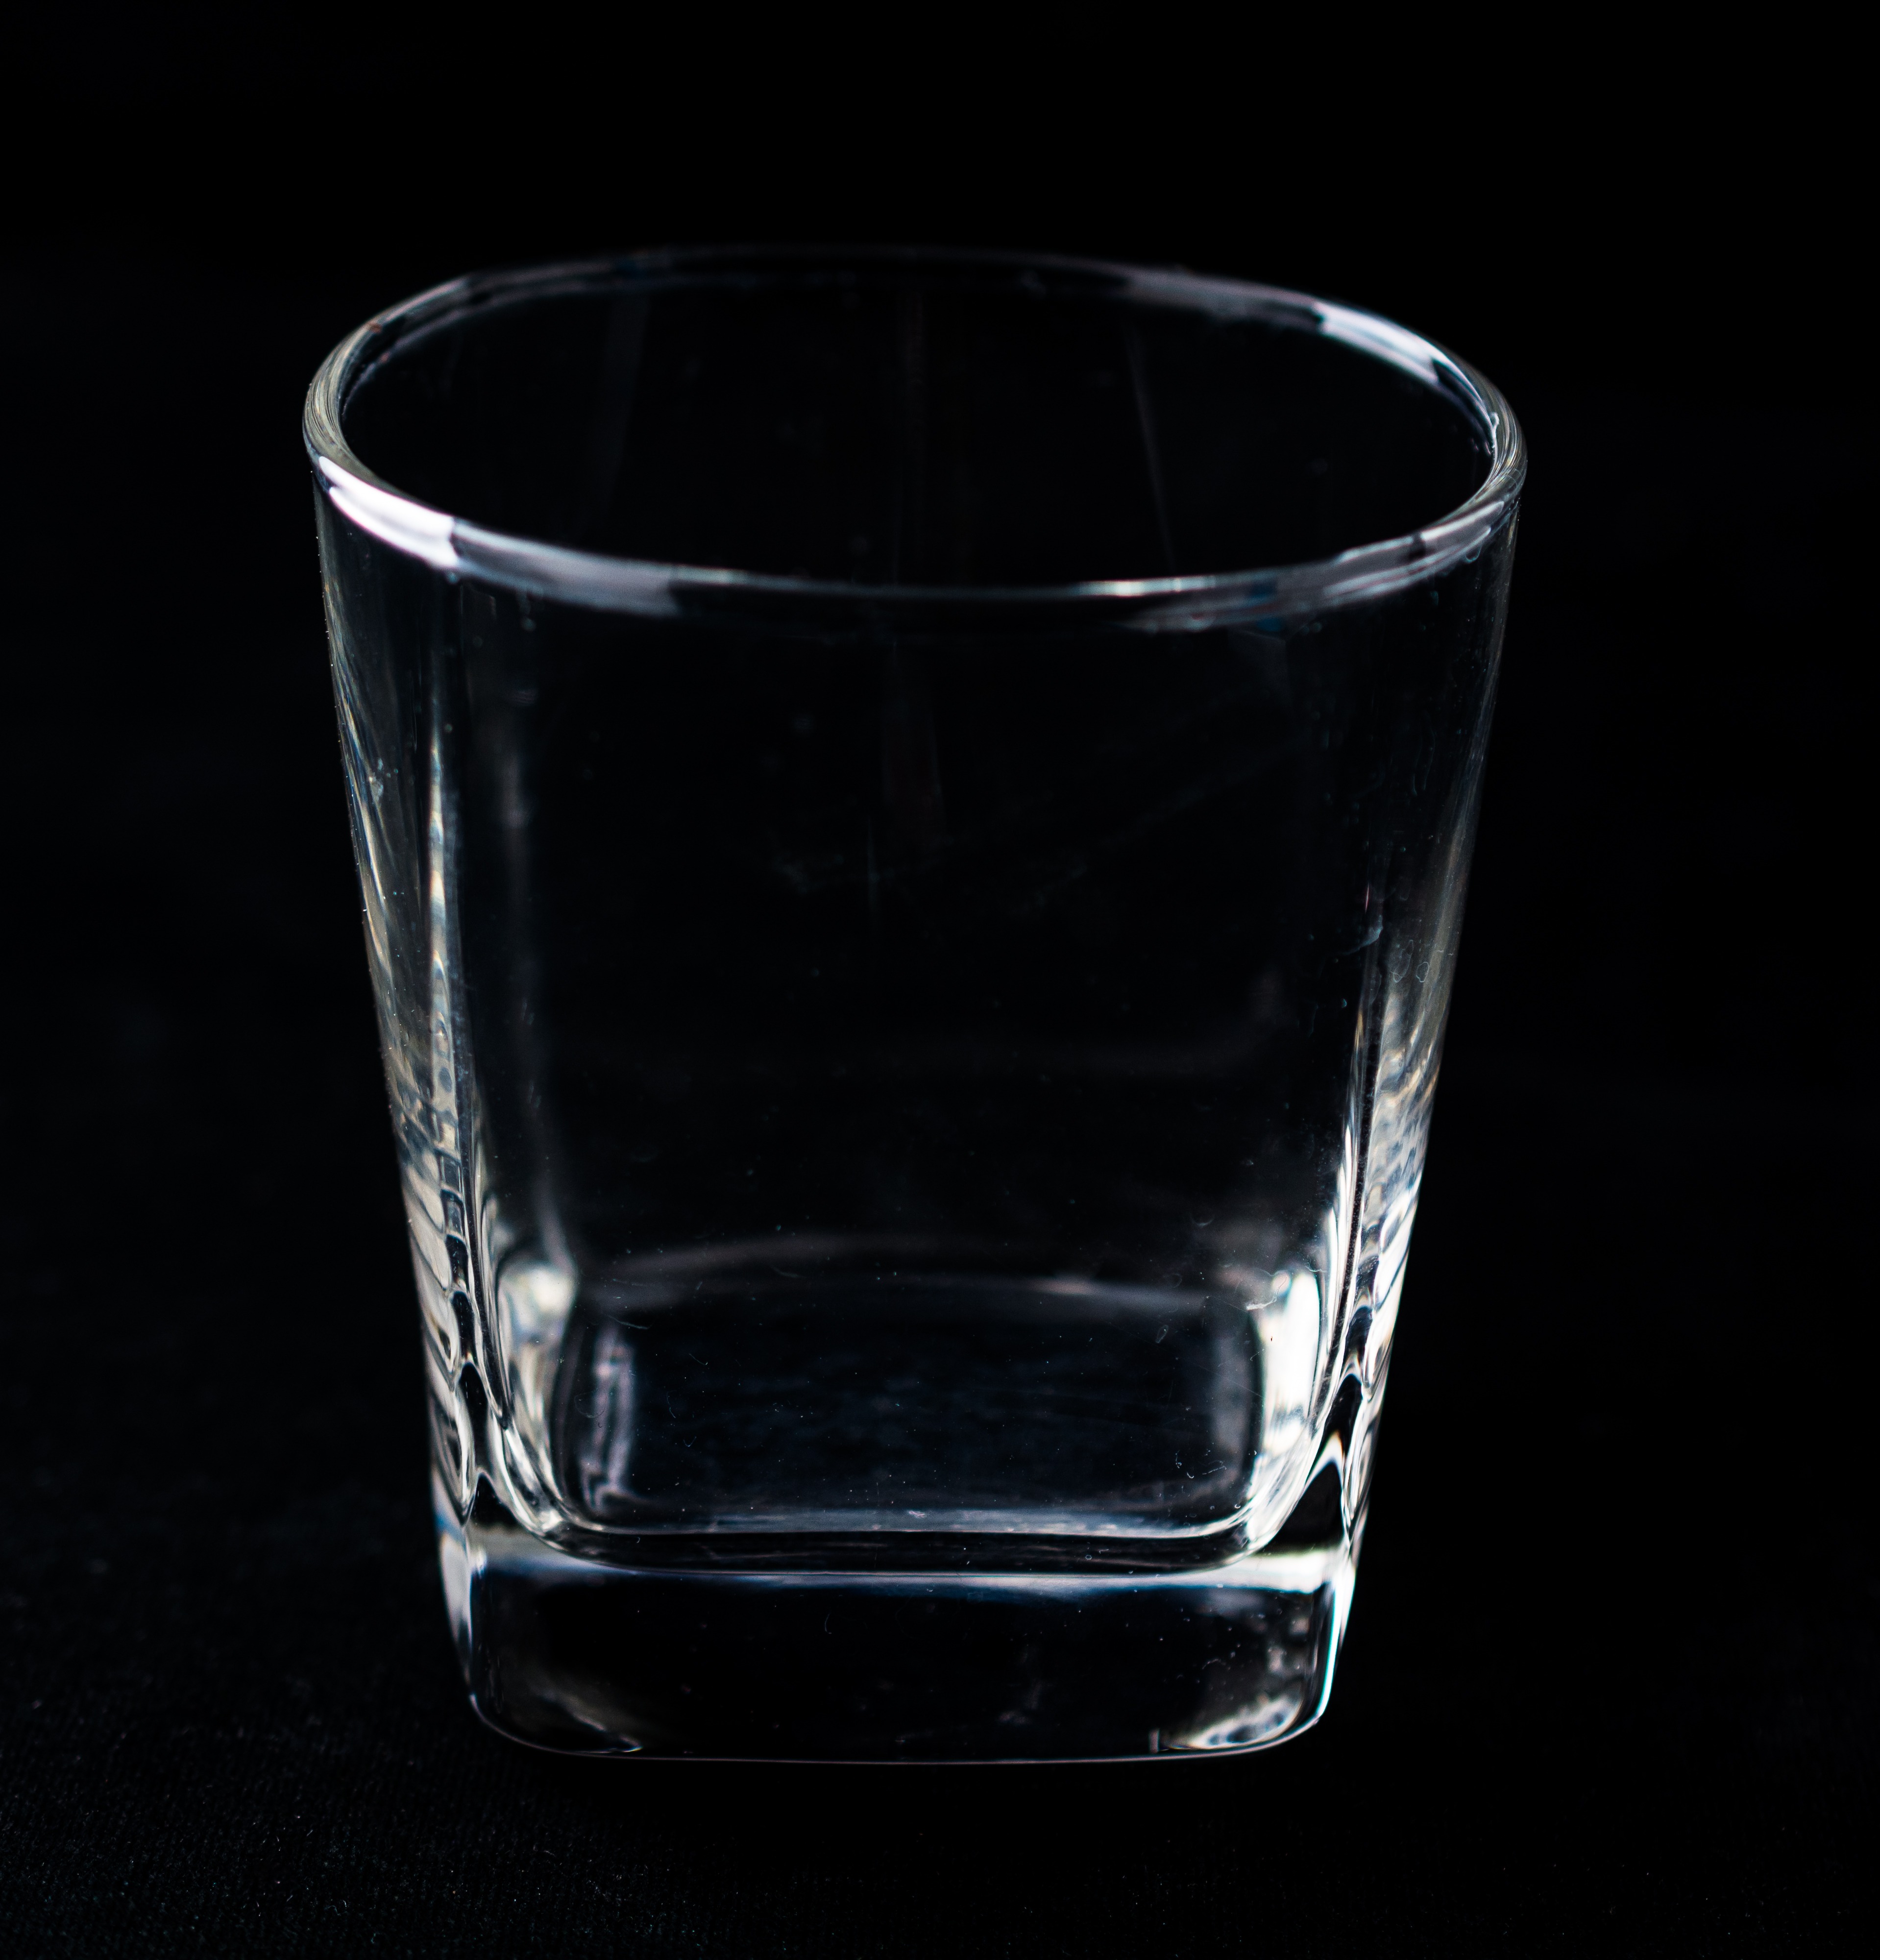
glass, cup, vase, tableware, material, glass bottle, wine glass, drinking cup, stemware, water glass, pint glass, drinkware, old fashioned glass, highball glass